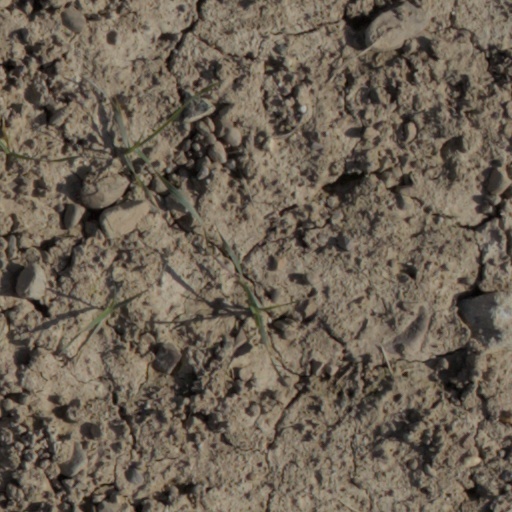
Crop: wheat